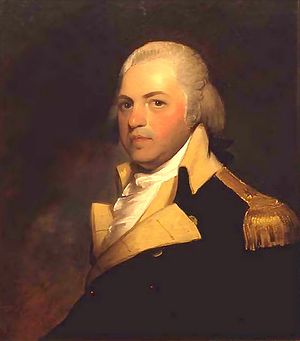
Henry Lee III
Henry Lee III
Henry Lee III, også kaldet "Light Horse Harry", var en kavaleriofficer i den Den kontinentale armé under Den amerikanske uafhængighedskrig. Han var guvernør i Virginia, var medlem af USAs kongres, og derudover var han fader til borgerkrigsgeneralen Robert E. Lee.